Bra size

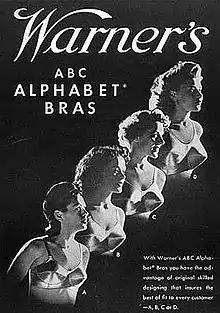
Warner's 1944 advertisement for its Alphabet Bras in cup sizes A to D

In 1935, Warner's introduced its Alphabet Bra with cup sizes from size A to size D. Their bras incorporated breast volume into its sizing, and continues to be the system in use. Before long, these cup sizes got nicknames: egg cup, tea cup, coffee cup and challenge cup, respectively. Two other companies, Model and Fay-Miss (renamed in 1935 as the Bali Brassiere Company), followed, offering A, B, C and D cup sizes in the late 1930s. Catalogue companies continued to use the designations Small, Medium and Large through the 1940s. Britain did not adopt the American cups in 1933, and resisted using cup sizes for its products until 1948. The Sears Company finally applied cup sizes to bras in its catalogue in the 1950s.